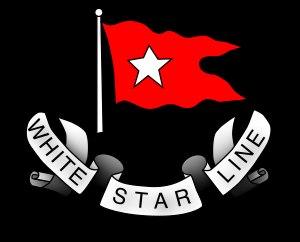
Joseph Bruce Ismay, né le 12 décembre 1862 et mort le 15 octobre 1937, est un homme d'affaires britannique, président pendant plusieurs années de l'International Mercantile Marine Co., un trust regroupant plusieurs compagnies maritimes financé par John Pierpont Morgan. Il est également président de l'Oceanic Steam Navigation Company héritée de son père, Thomas Henry Ismay.
Le Britannic est un paquebot transatlantique britannique mis en service en 1930 par la White Star Line. C'est le troisième navire de la compagnie à porter ce nom. De taille moyenne et de vitesse faible comparé à ses concurrents directs, le navire est conçu pour transporter les passagers à des tarifs moindres, tout en offrant des conditions de confort comparables aux navires express. Après avoir connu le succès lors de son entrée en ligne, il est rejoint par un sister-ship, le Georgic, en 1932.
Plus de 90 navires à vapeur ont servi la White Star Line entre le tout premier vapeur de la compagnie, le Royal Standard en 1863, et son dernier paquebot, le Georgic mis en service en 1932. Ce sont en grande majorité des paquebots, auxquels s'ajoutent quelques cargos et navires mixtes, ainsi que plusieurs transbordeurs. Avec les années, la taille des paquebots et leur vitesse a évolué, au fil des innovations technologiques. De paquebots de taille modeste propulsés à la voile et la vapeur comme le premier Oceanic, la compagnie est finalement arrivée à posséder le plus gros paquebot du monde pendant plus de dix ans avec le Majestic.
L’International Mercantile Marine Company, à l'origine l’International Navigation Company est un trust formé au début du XXᵉ siècle ayant pour but de monopoliser le commerce maritime. Il est fondé en 1902 par les magnats de la navigation Clement Griscom de l’American Line et de la Red Star Line, Bernard N. Baker de l’Atlantic Transport Line, Joseph Bruce Ismay de la White Star Line et John Ellerman de la Leyland Line. D'autres compagnies sont également intégrées.
Joseph Groves Boxhall, né le 23 mars 1884 et mort le 25 avril 1967, est un marin britannique. Élevé dans une famille de marins, il obtient ses certificats de second en 1903, puis ceux de capitaine dans les années qui suivent. Il rejoint finalement la White Star Line en 1907 et sert sur plusieurs navires, notamment l’Oceanic, avant d'être muté comme quatrième officier à bord du Titanic, dernier-né de la compagnie.